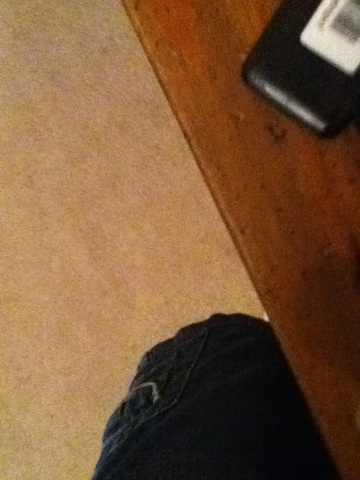Question: What color are these socks?
Answer: unanswerable